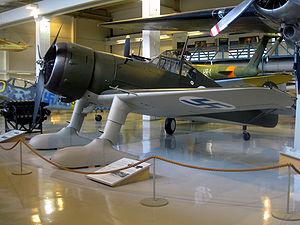
Le Fokker D.XXI est un chasseur intercepteur néerlandais conçu en 1935 pour servir initialement au sein de la ML-KNIL. Bien que petit et peu cher à produire, le D.XXI était un avion rustique avec des performances plutôt respectables pour cette période. Entré en fonction durant les premières années de la Seconde Guerre mondiale, il était construit à l'époque dans de petits ateliers indépendants pour le compte de l'Armée de l'air néerlandaise ou Luchtvaartafdeeling ainsi que pour l'Armée de l'air finlandaise. Quelques-uns ont été produits dans l'usine de Carmoli, avant que celle-ci ne soit nationalisée durant la Guerre civile espagnole.